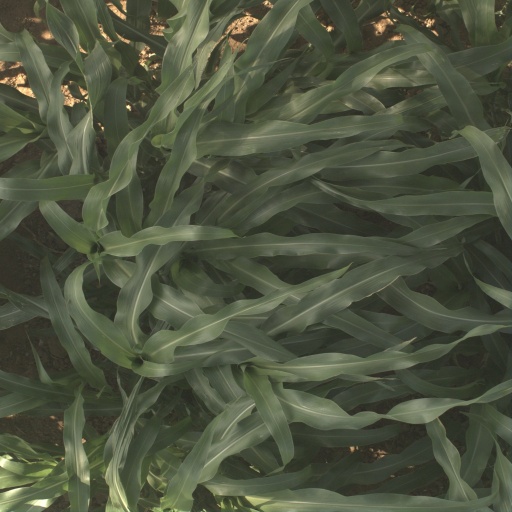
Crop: sorghum